La Boissière-en-Gâtine

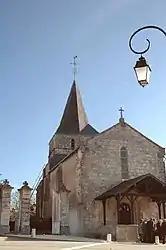
Saint-Martin church in La Boissière-en-Gâtine

La Boissière-en-Gâtine is a commune in the Deux-Sèvres department in the Nouvelle-Aquitaine region in western France.